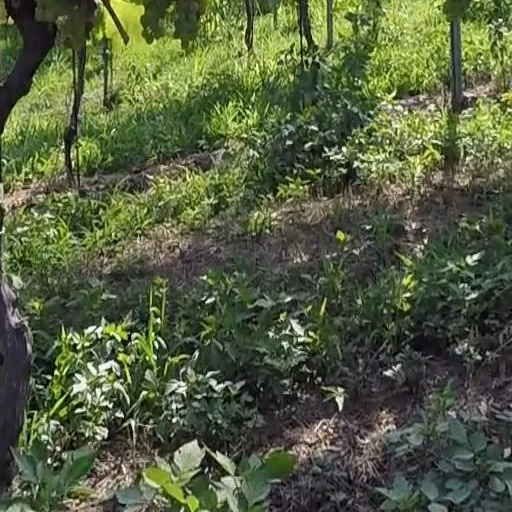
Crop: grape